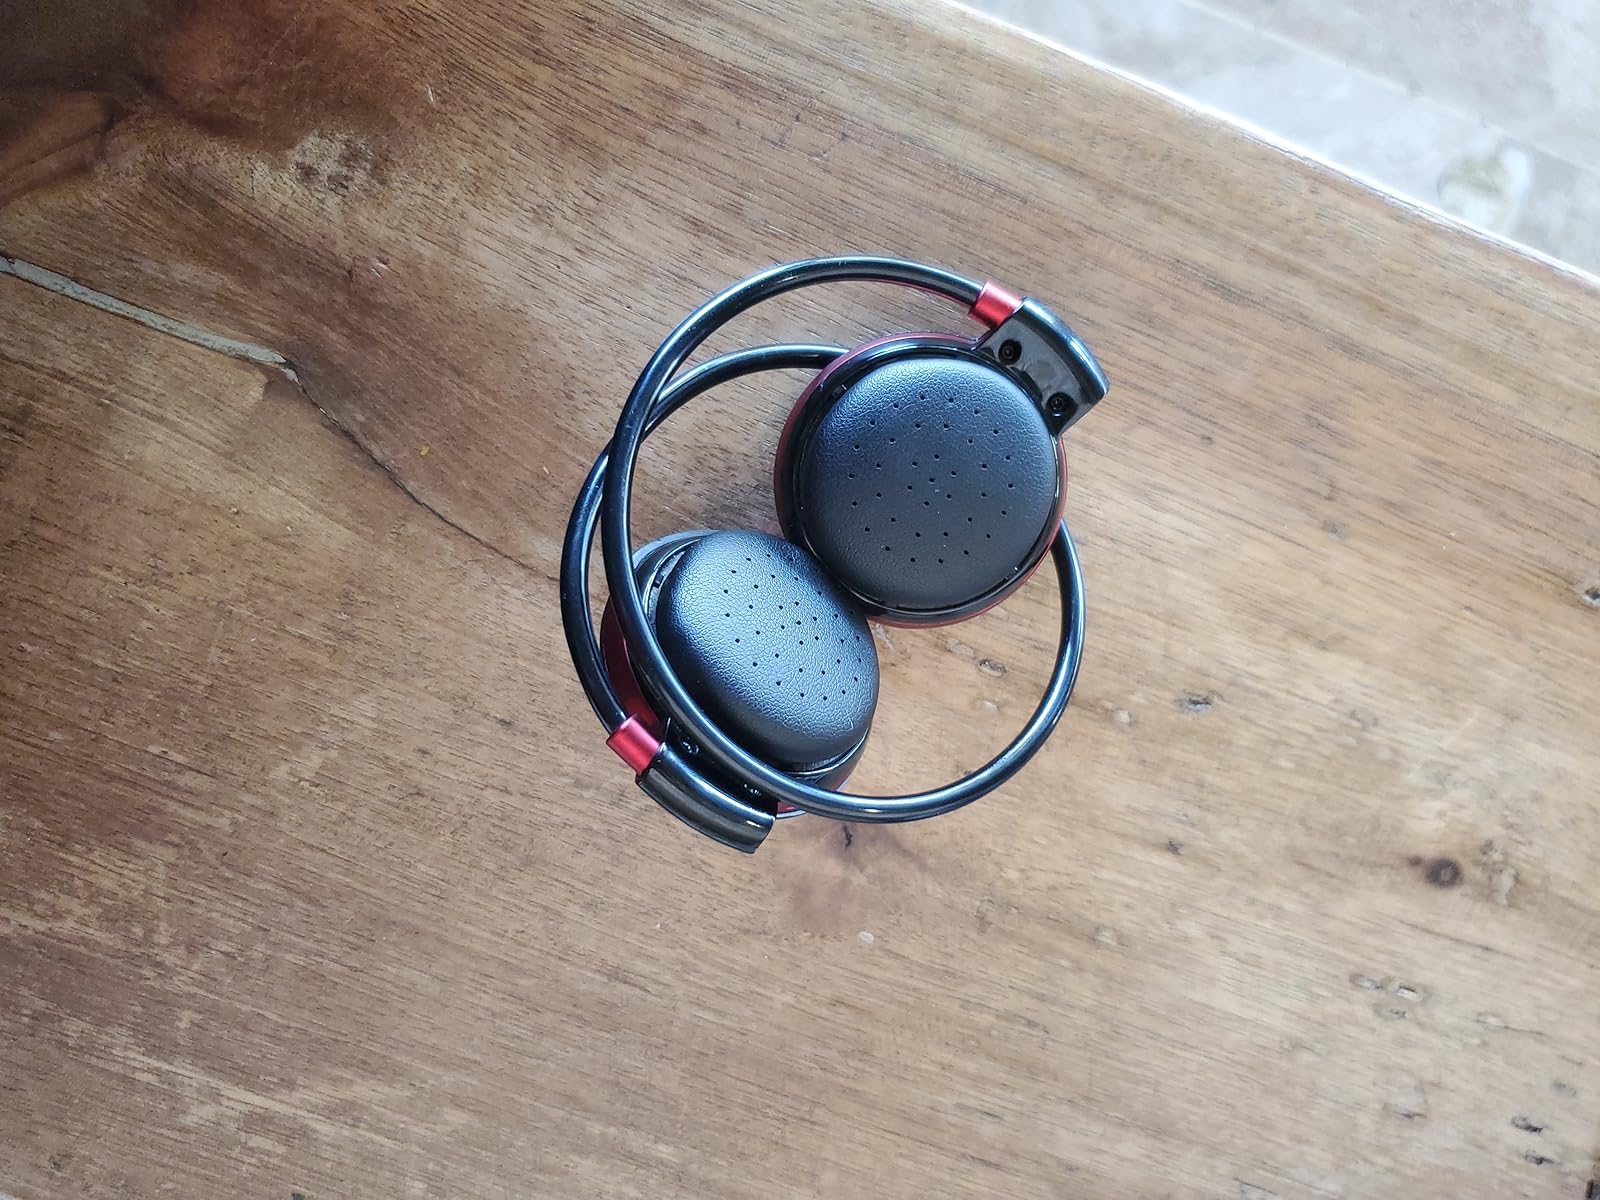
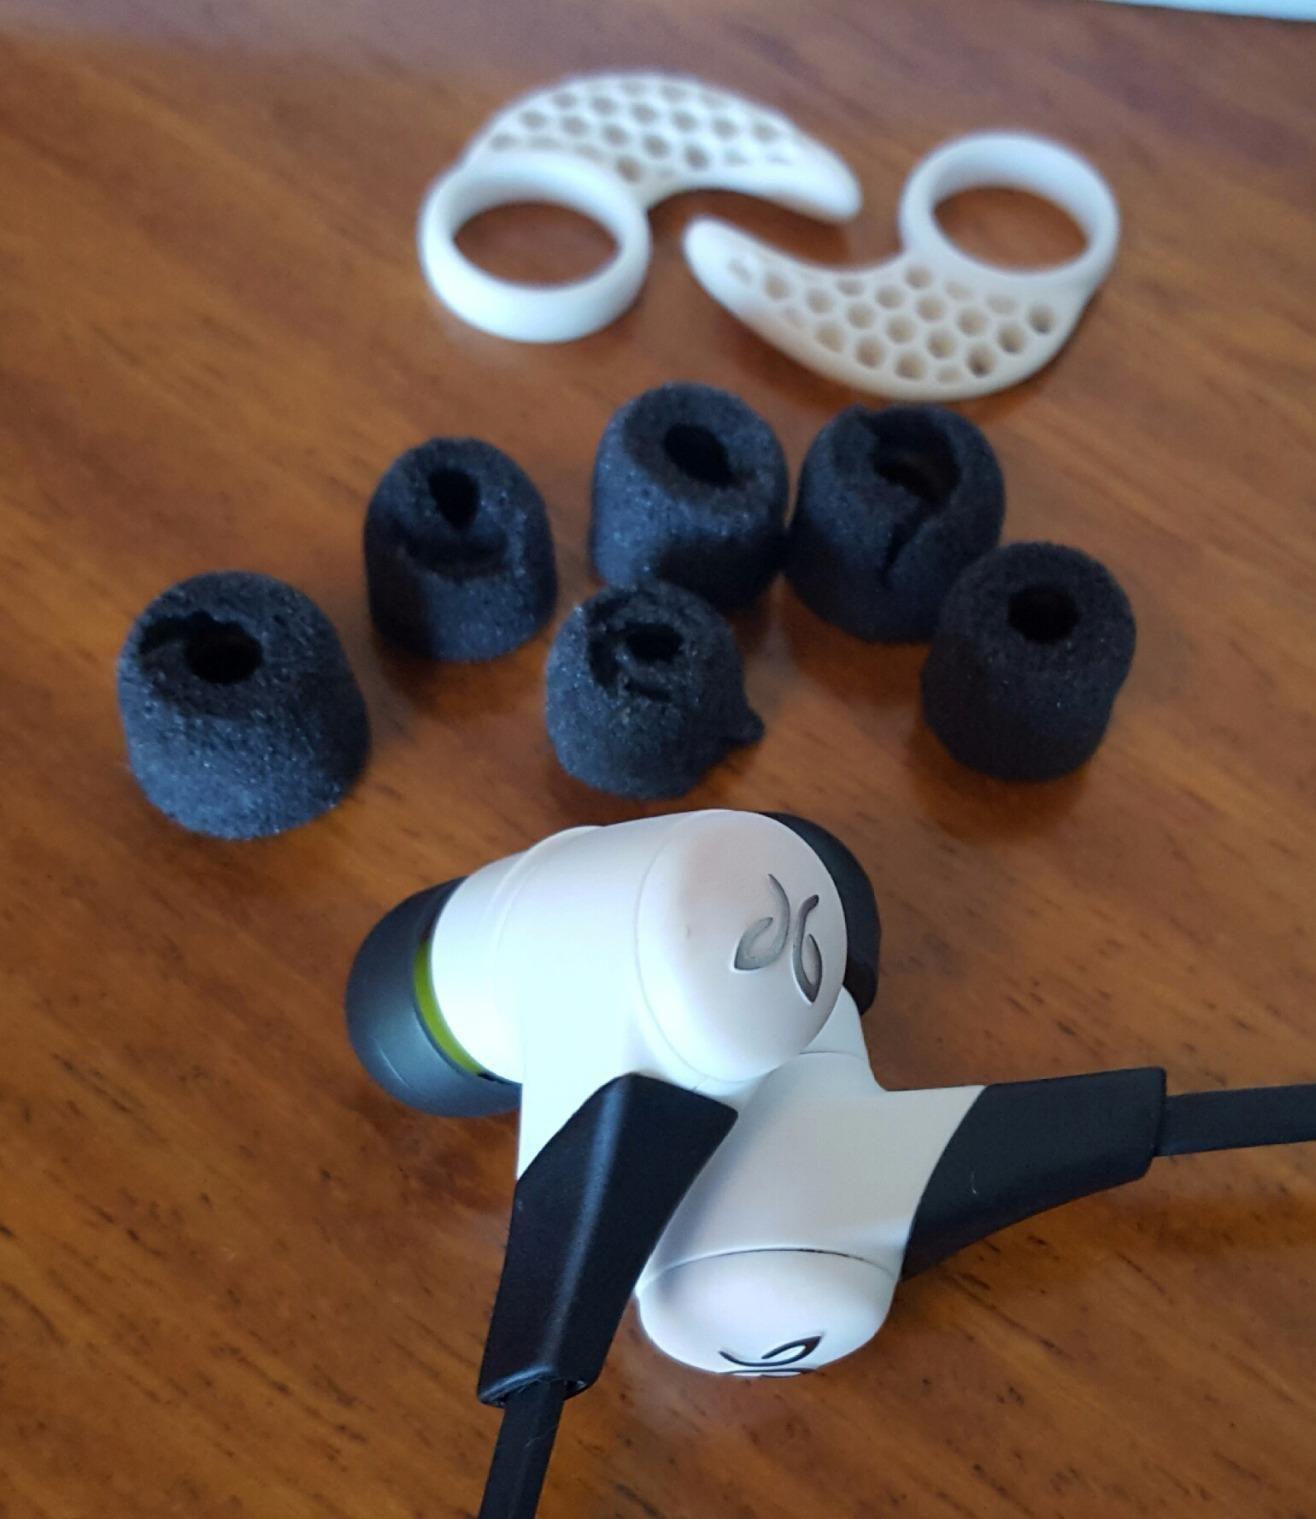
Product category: headphones
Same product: no